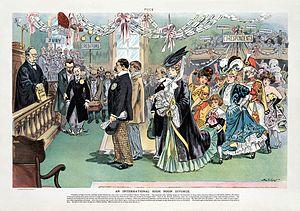
Dessin illustrant l'ambiance burlesque du divorce d'Anna Gould et Boni de Castellane, en 1906."
Anna Gould, née en 1875 et morte à Paris en 1961, comtesse Boniface de Castellane, puis duchesse de Talleyrand, est une héritière américaine qui fit partie de l'élite mondaine de la Belle Époque.
Marie Ernest Paul Boniface, comte de Castellane-Novejean, puis marquis de Castellane, dit Boni de Castellane, est un dandy et homme politique français, né le 14 février 1867 dans le 7ᵉ arrondissement de Paris et mort le 20 octobre 1932 à son domicile 7ᵉ arrondissement à Paris.